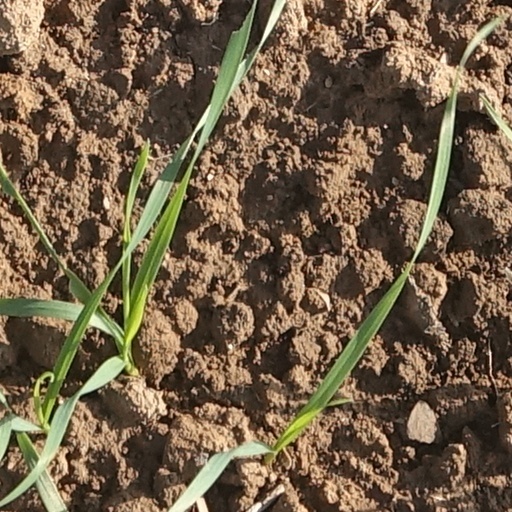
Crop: wheat